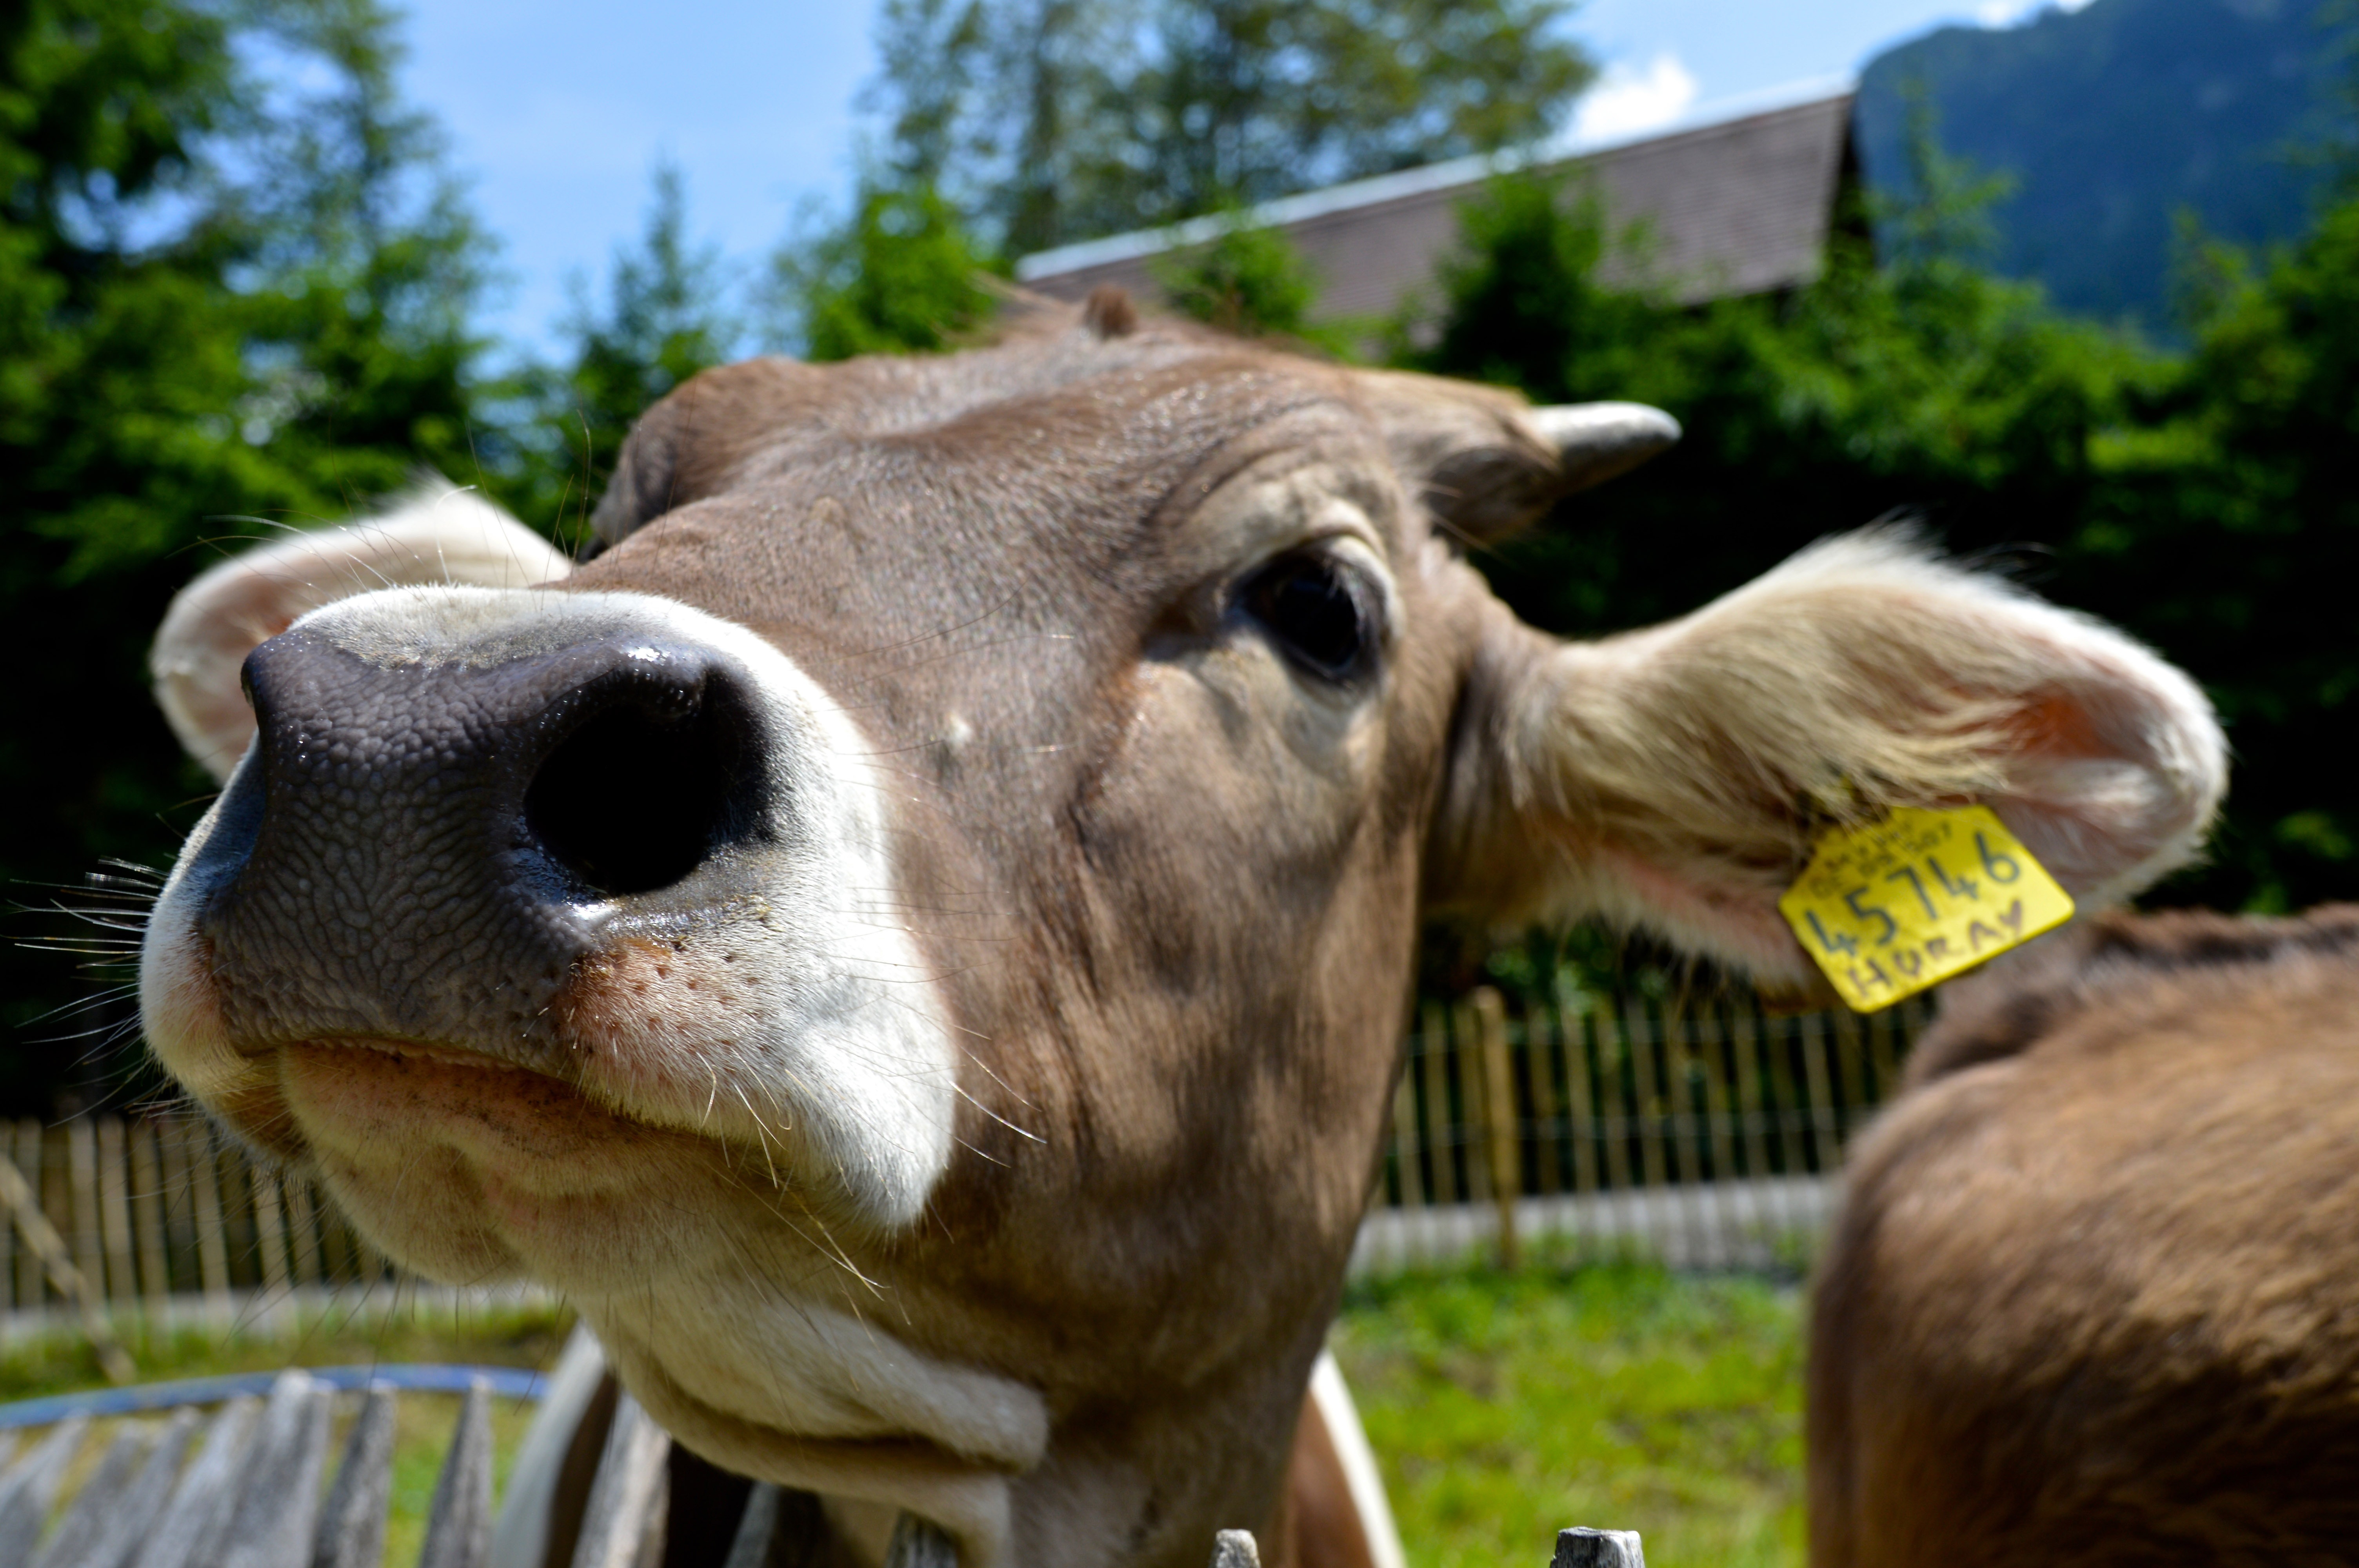
farm, meadow, wildlife, zoo, horn, cow, pasture, mammal, fauna, curiosity, goats, snout, alm, allg u, cattle like mammal